George Honey

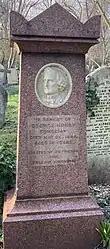
Grave of George Honey in Highgate Cemetery (east side)

A noticeable and welcome feature in the revival is the return of Mr. George Honey, who resumes his part of Graves, one of the most genuine and unexaggerated examples of pure humour the modern stage has witnessed. Before Mr. Honey has uttered three sentences the character of Graves is distinctly placed before the spectator. The manner in which the sigh of grief for the memory of "sainted Maria" gives place to the approving criticism on the glass of sherry, and the aspect of bereavement changes to a look of gratification as his eye lights on the pleasant face of Lady Franklin, is irresistibly amusing; and the subsequent scene between the two is the perfection of comedy acting...